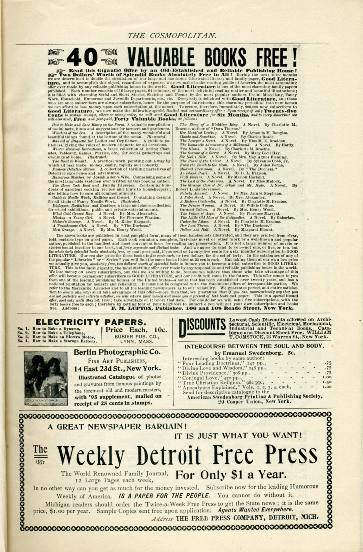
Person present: No